Murder of Mido Macia

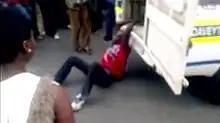
Macia handcuffed to the back of the police van before being murdered

On 26 February 2013, Mido Macia, a 27-year old Mozambican immigrant, was murdered by eight police officers in the custody of the South African Police Service. He was dragged by a police vehicle in the township of Daveyton in Gauteng, South Africa, a few hours earlier. A crowd witnessed the dragging incident, one of whom filmed it. Police said Macia had caused a traffic jam and then resisted arrest. On 25 August 2015, eight former police officers were found guilty of Macia's murder in the North Gauteng High Court.